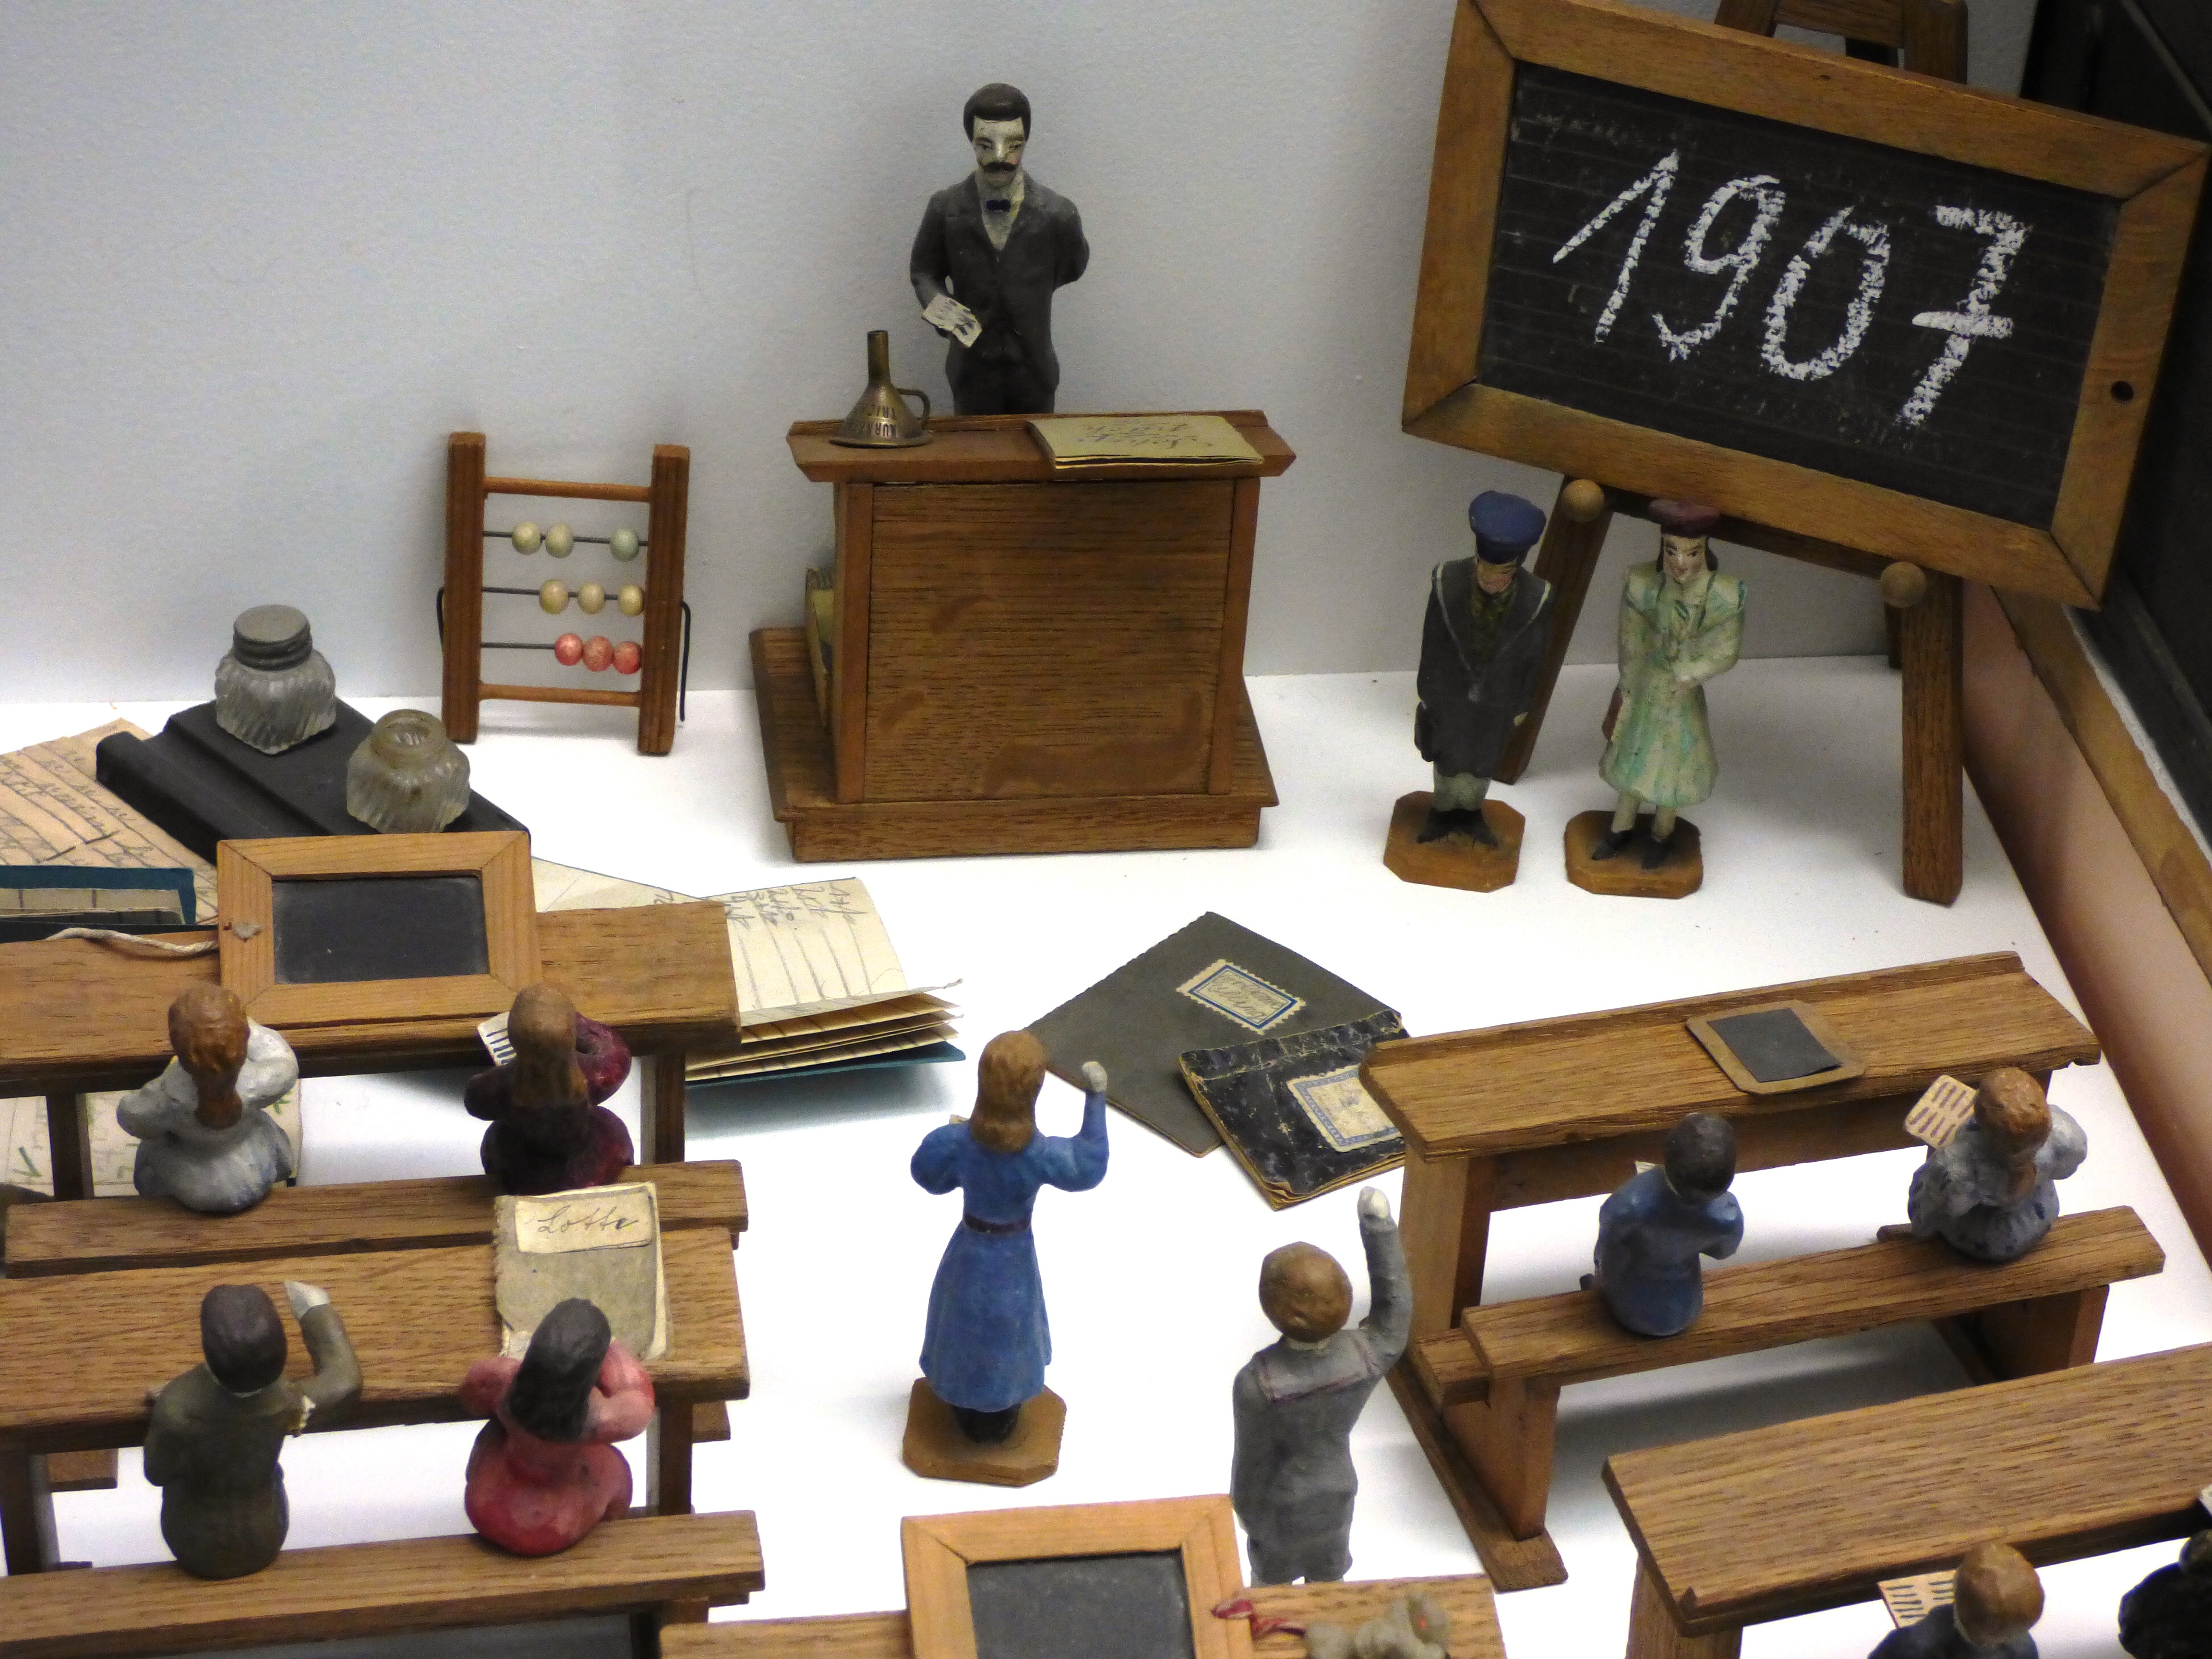
wood, diary, furniture, miniature, art, science, chalk, toys, school, tourist attraction, figurines, benches, teacher, thumbnails, handbook, man made object, an array of